Sports in Jammu and Kashmir

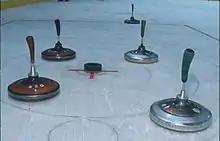
ice stock

Cricket is the second most popular sport in Jammu and Kashmir after football. Recently Ifran Pathan was made the mentor and coach of the Jammu and Kashmir cricket team. The team participates in the events such as the Ranjhi Trophy and Vijay Hazare Trophy. Popular players to have come from the region include Parvez Rasool, Abdul Samad, Mithun Manhas, Rasikh Salam and Manzoor Dar who have played T20 IPL matches for team such as Sunrisers Hyderabad and Kings XI Punjab. Other cricketers from Jammu and Kashmir include Jasia Akhtar who was the first women from Jammu and Kashmir to be selected for the India women's national cricket team and Amir Hussain Lone who is the captain of Jammu and Kashmir's para cricket team.